Kesme
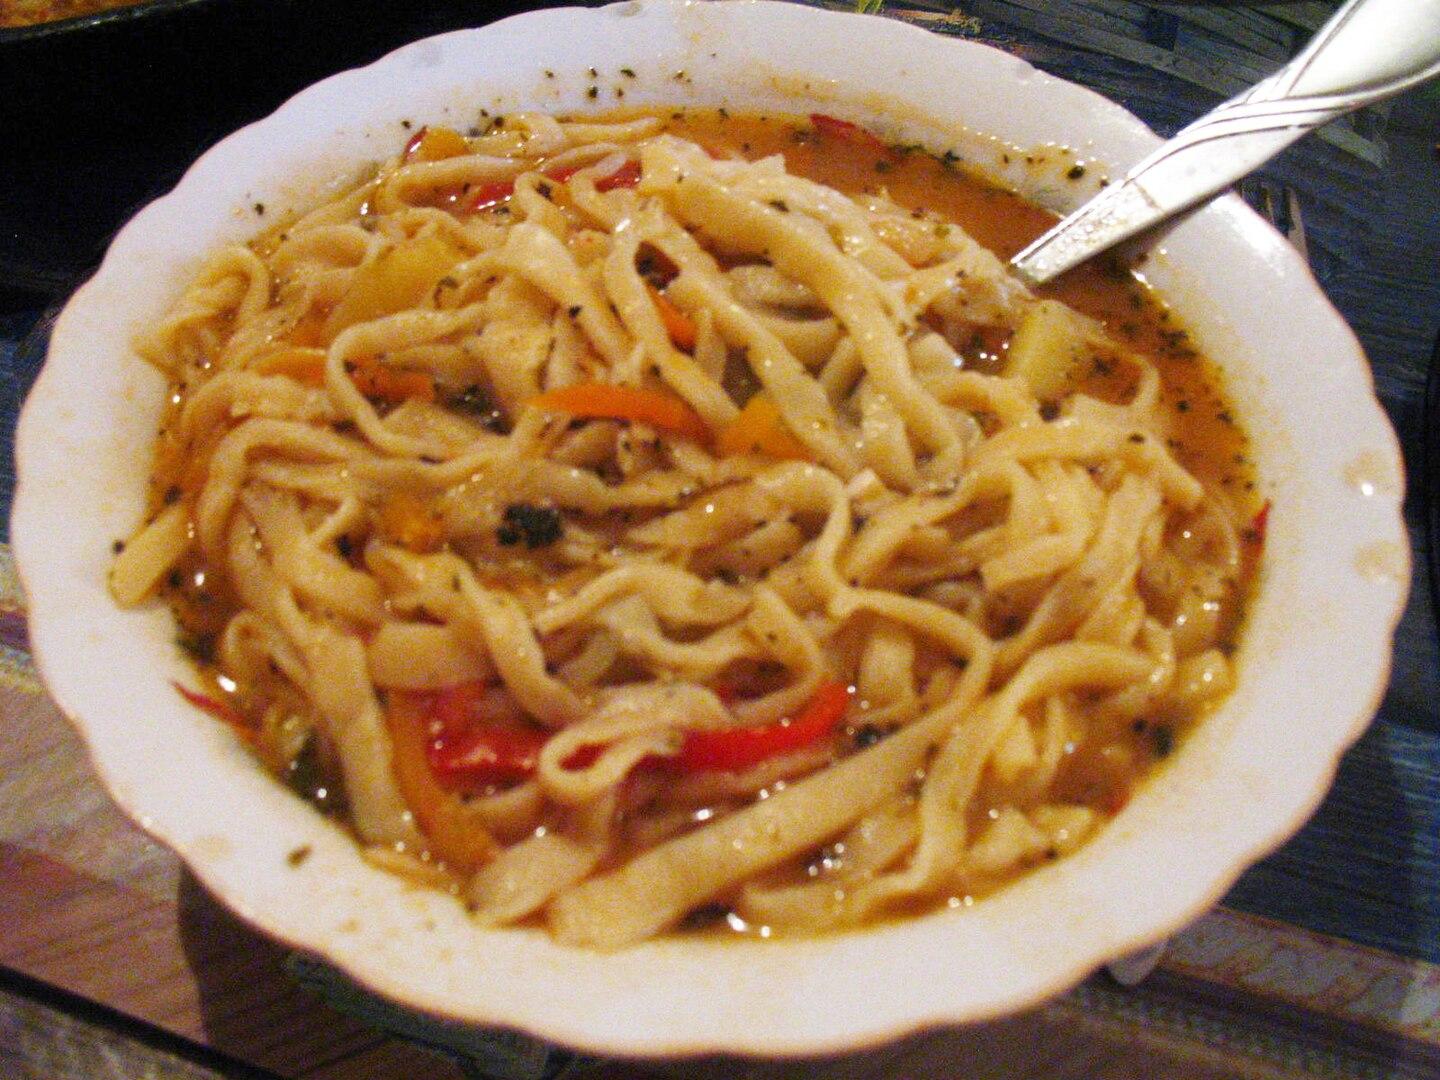
Also known as:
ar - Arabic: إرشتة
es - Spanish: Erishte
fr - French: Kesme
it - Italian: Kesme
jv - Javanese: Kèsmé
kk - Kazakh: Кеспе
ku - Kurdish: Rişte
lt - Lithuanian: Kesmė
ru - Russian: Кесме
tr - Turkish: Erişte
uk - Ukrainian: Кесме
uz - Uzbek: Kesme
Category: noodle (egg noodle, noodle soup)
Cuisine: Turkish
Associated cuisines: Turkish, Iranian
Area: Turkey
Countries: Turkey
Region: Western Asia, , , ,
The dish is made from flour, egg, water, salt and milk. The dish may be boiled immediately in a broth often containing ingredients such as potatoes, meat, carrots, peppers, and tomatoes, or left to harden and stored.